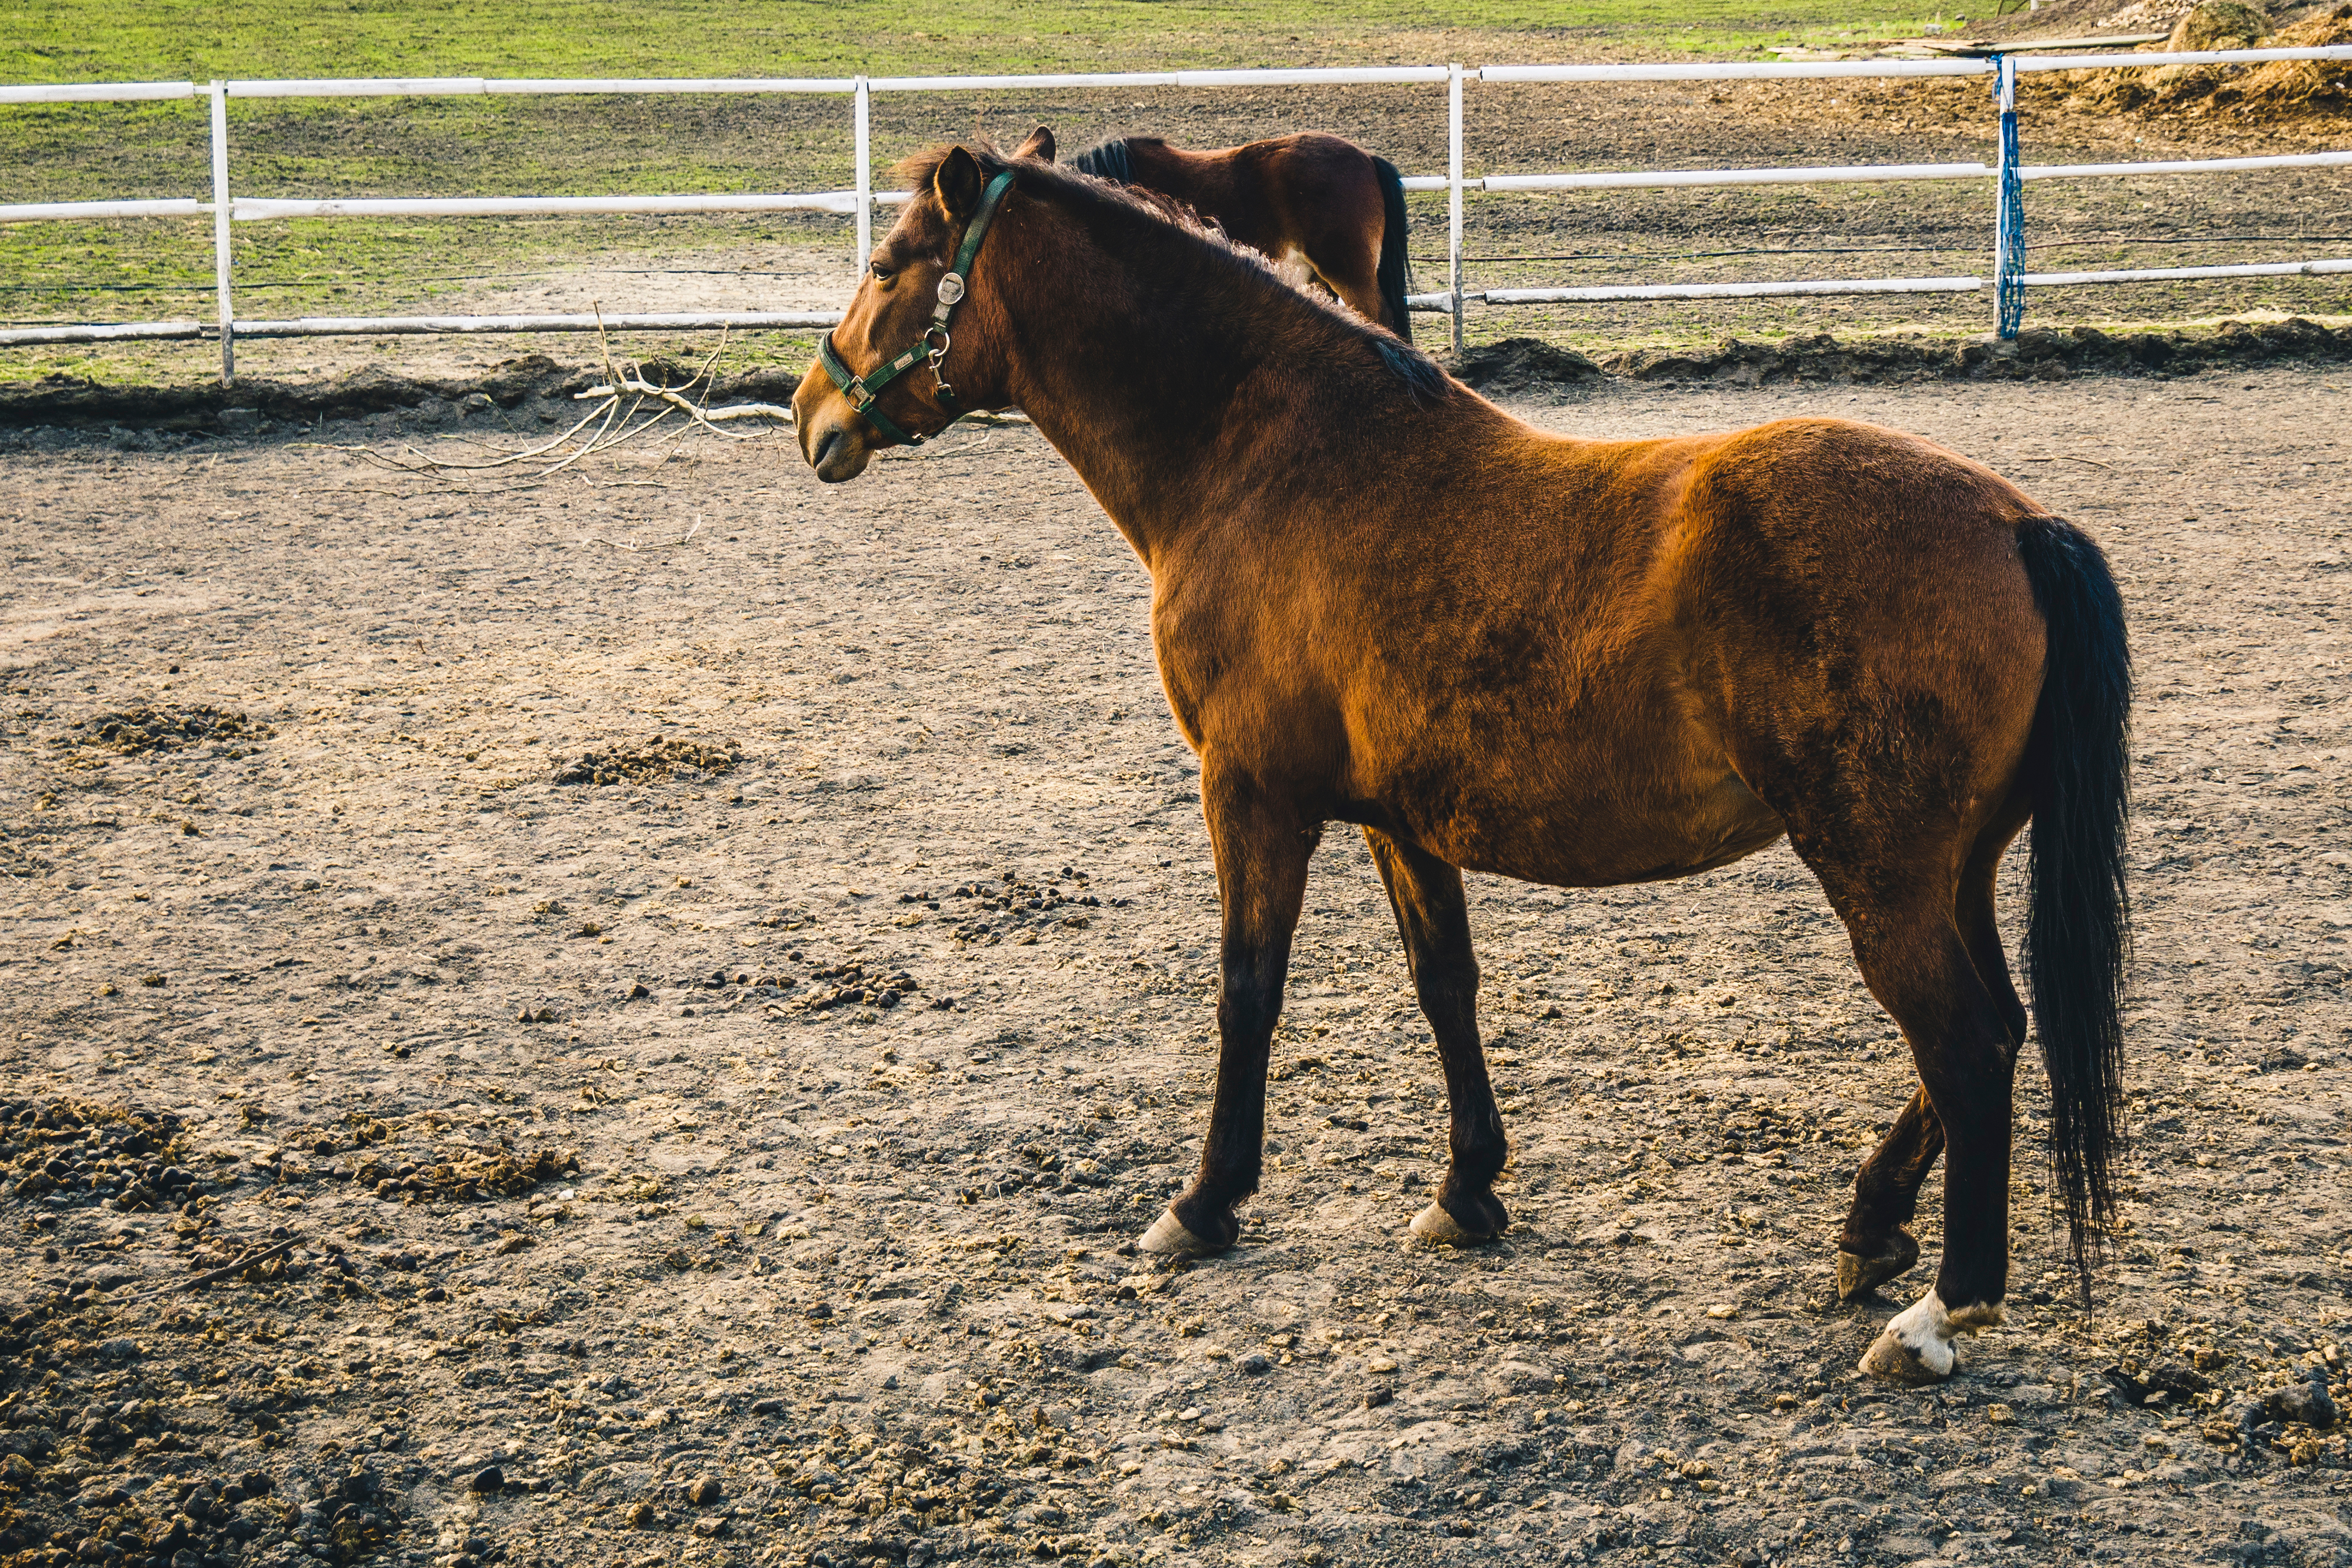
pasture, horse, mammal, stallion, mane, fauna, vertebrate, mare, foal, colt, pack animal, horse like mammal, mustang horse